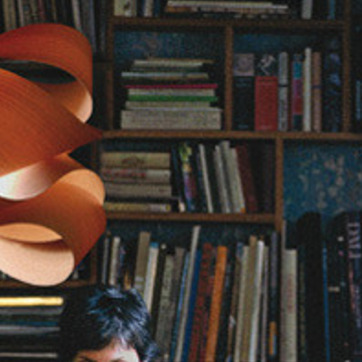
Material: paper